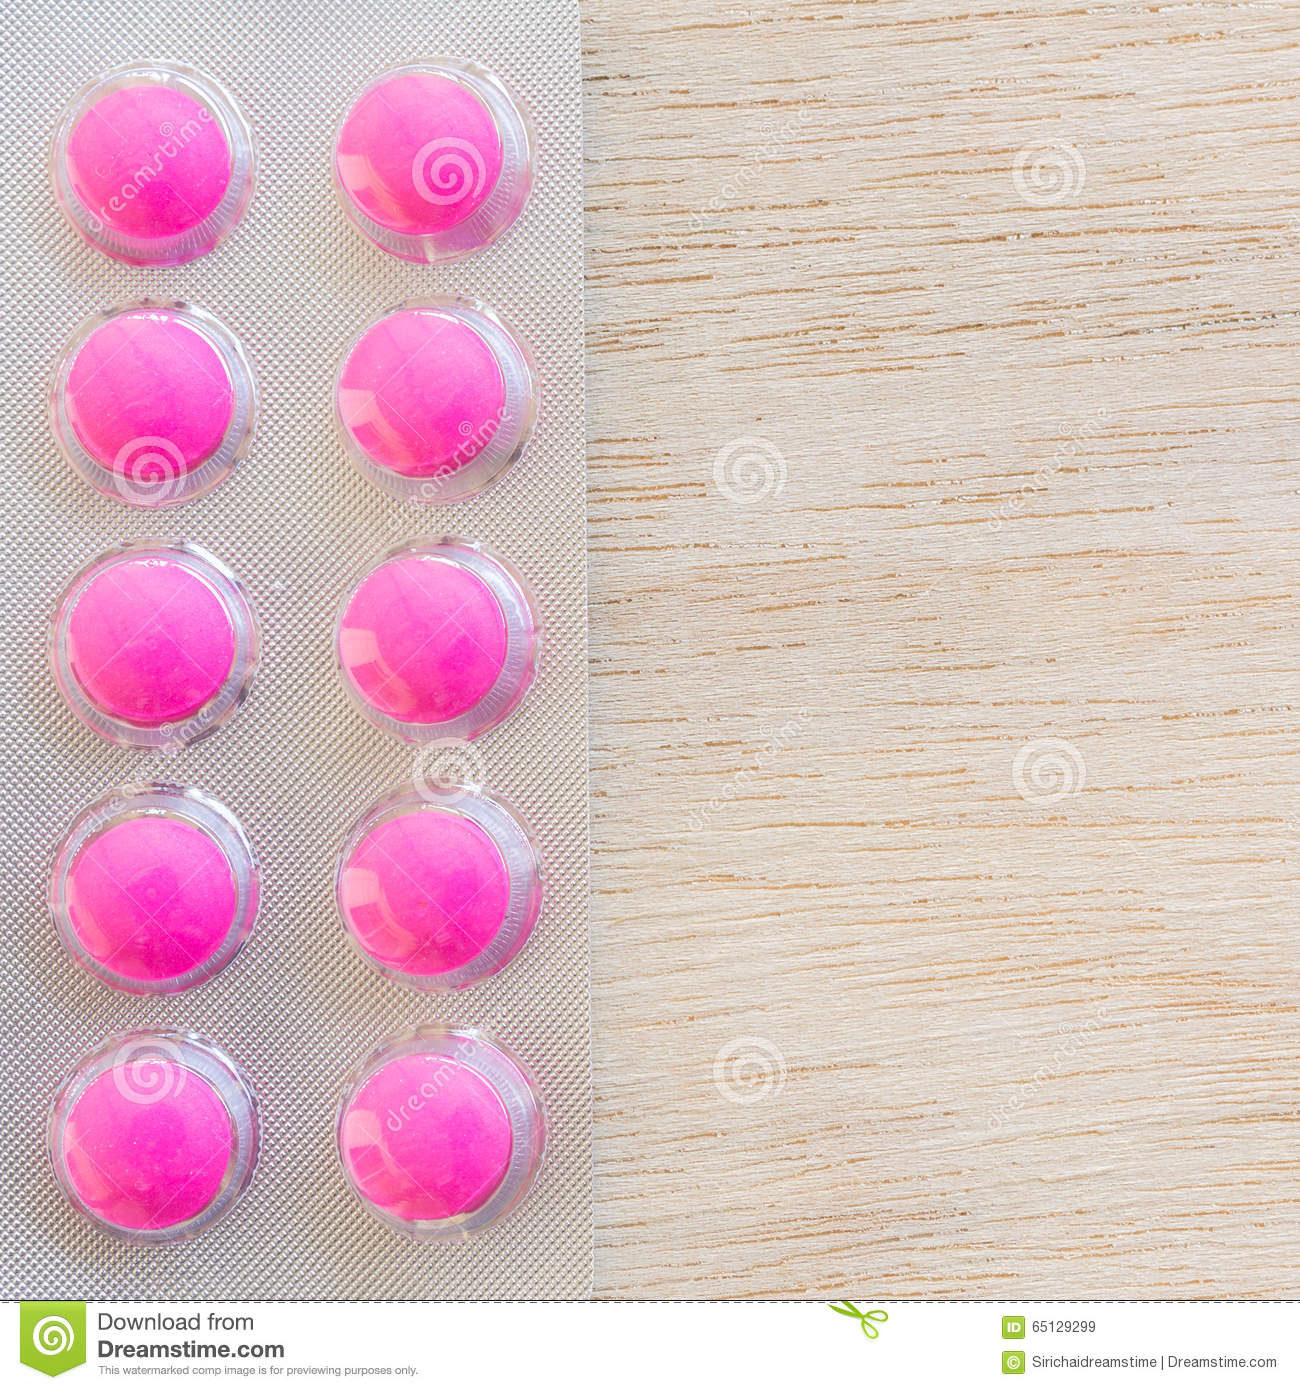
Label: plastic